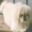
Label: dog